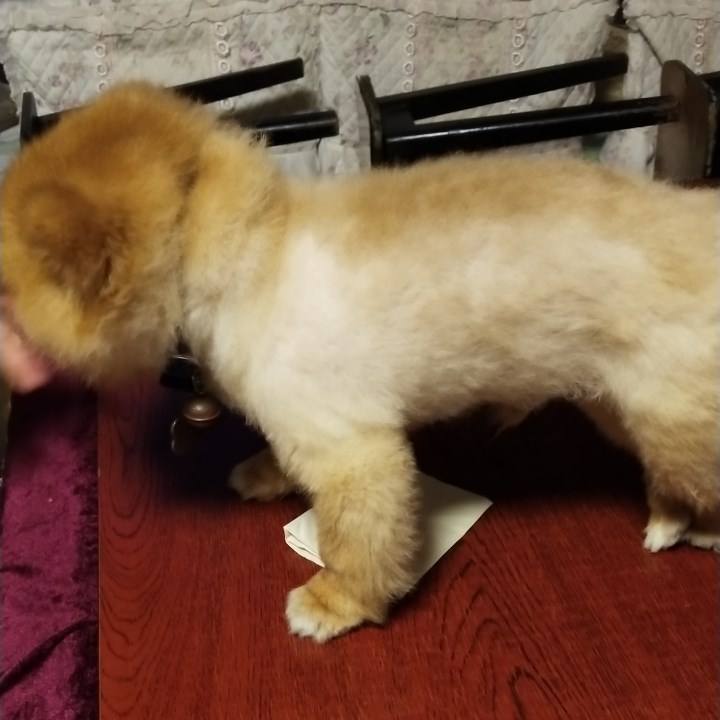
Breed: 1936-n000005-Pomeranian